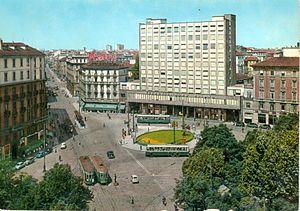
La gare de Milano-Cadorna est une gare ferroviaire italienne des lignes de Milan à Saronno et de Milan à Asso. Elle est située Piazzale Cadorna, dans la ville de Milan, capitale de la province de Milan et de la région de Lombardie. Elle dessert notamment le Château des Sforza, le Parco Sempione, la Triennale de Milan, le Musée des sciences et des techniques Léonard de Vinci et la Basilique Saint-Ambroise.